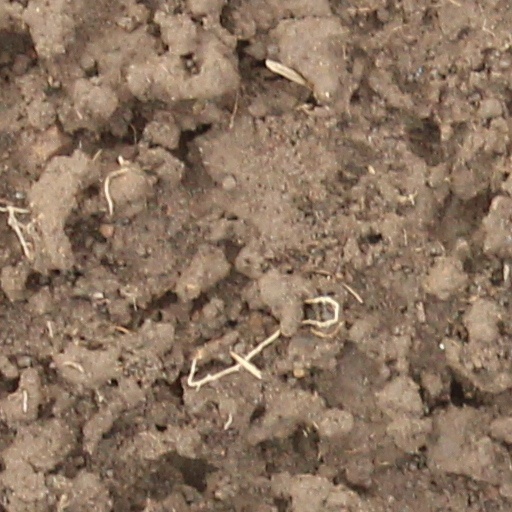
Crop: wheat